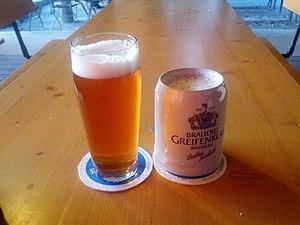
La Brauerei Greifenklau est une brasserie à Bamberg.